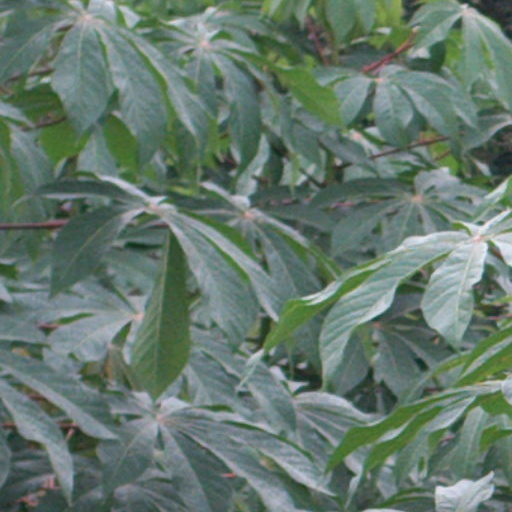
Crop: cassava